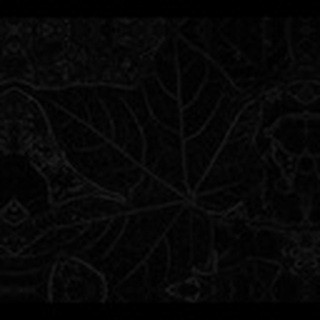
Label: healthy_cotton